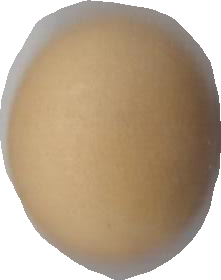
Variety: Dega